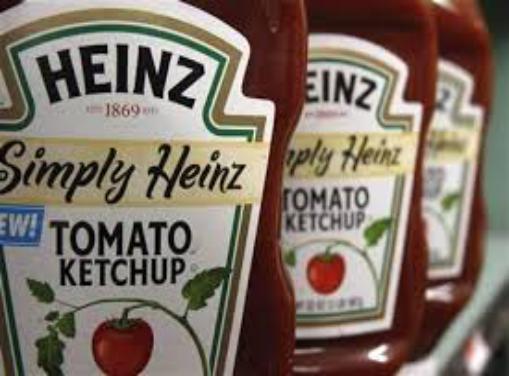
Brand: H. J. Heinz
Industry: Food